Twitter

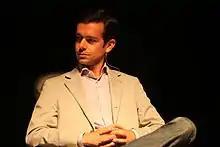
Jack Dorsey, co-founder and former CEO of Twitter at CrunchUp, a TechCrunch event, July 2009

From September through October 2010, the company began rolling out "New Twitter", an entirely revamped edition of twitter.com. Changes included the ability to see pictures and videos without leaving Twitter itself by clicking on individual tweets which contain links to images and clips from a variety of supported websites, including YouTube and Flickr, and a complete overhaul of the interface. In 2019, Twitter was announced to be the 10th most downloaded mobile app of the decade, from 2010 to 2019.